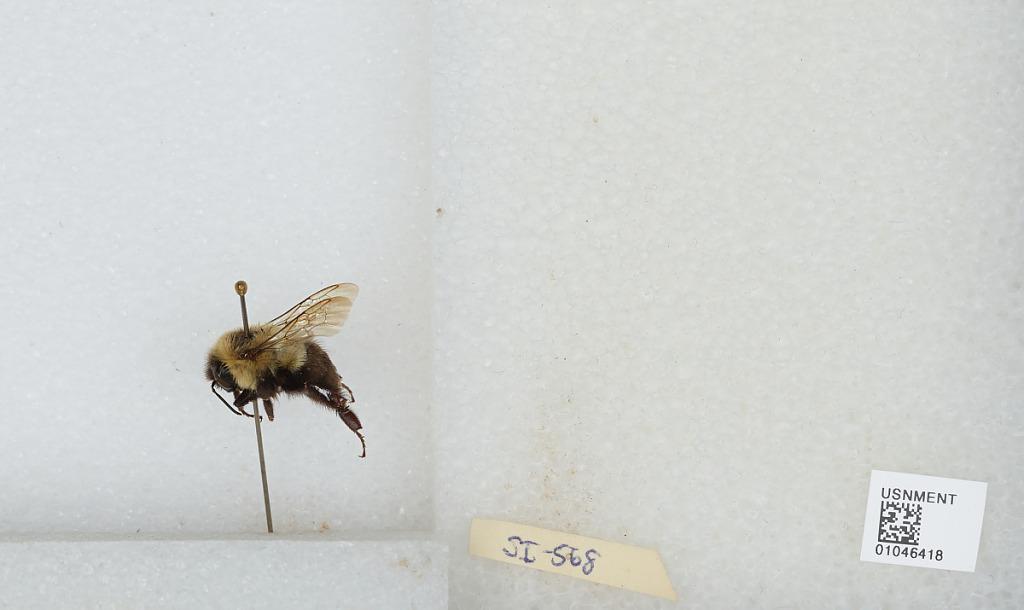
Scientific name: Bombus sp.